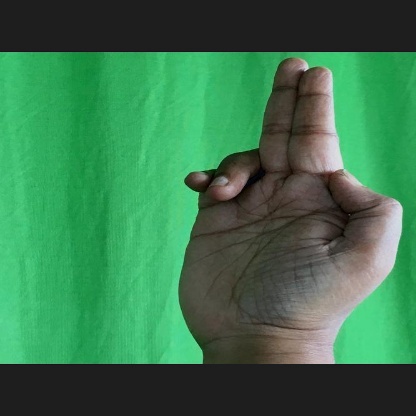
Mudra: Ardhapathaka